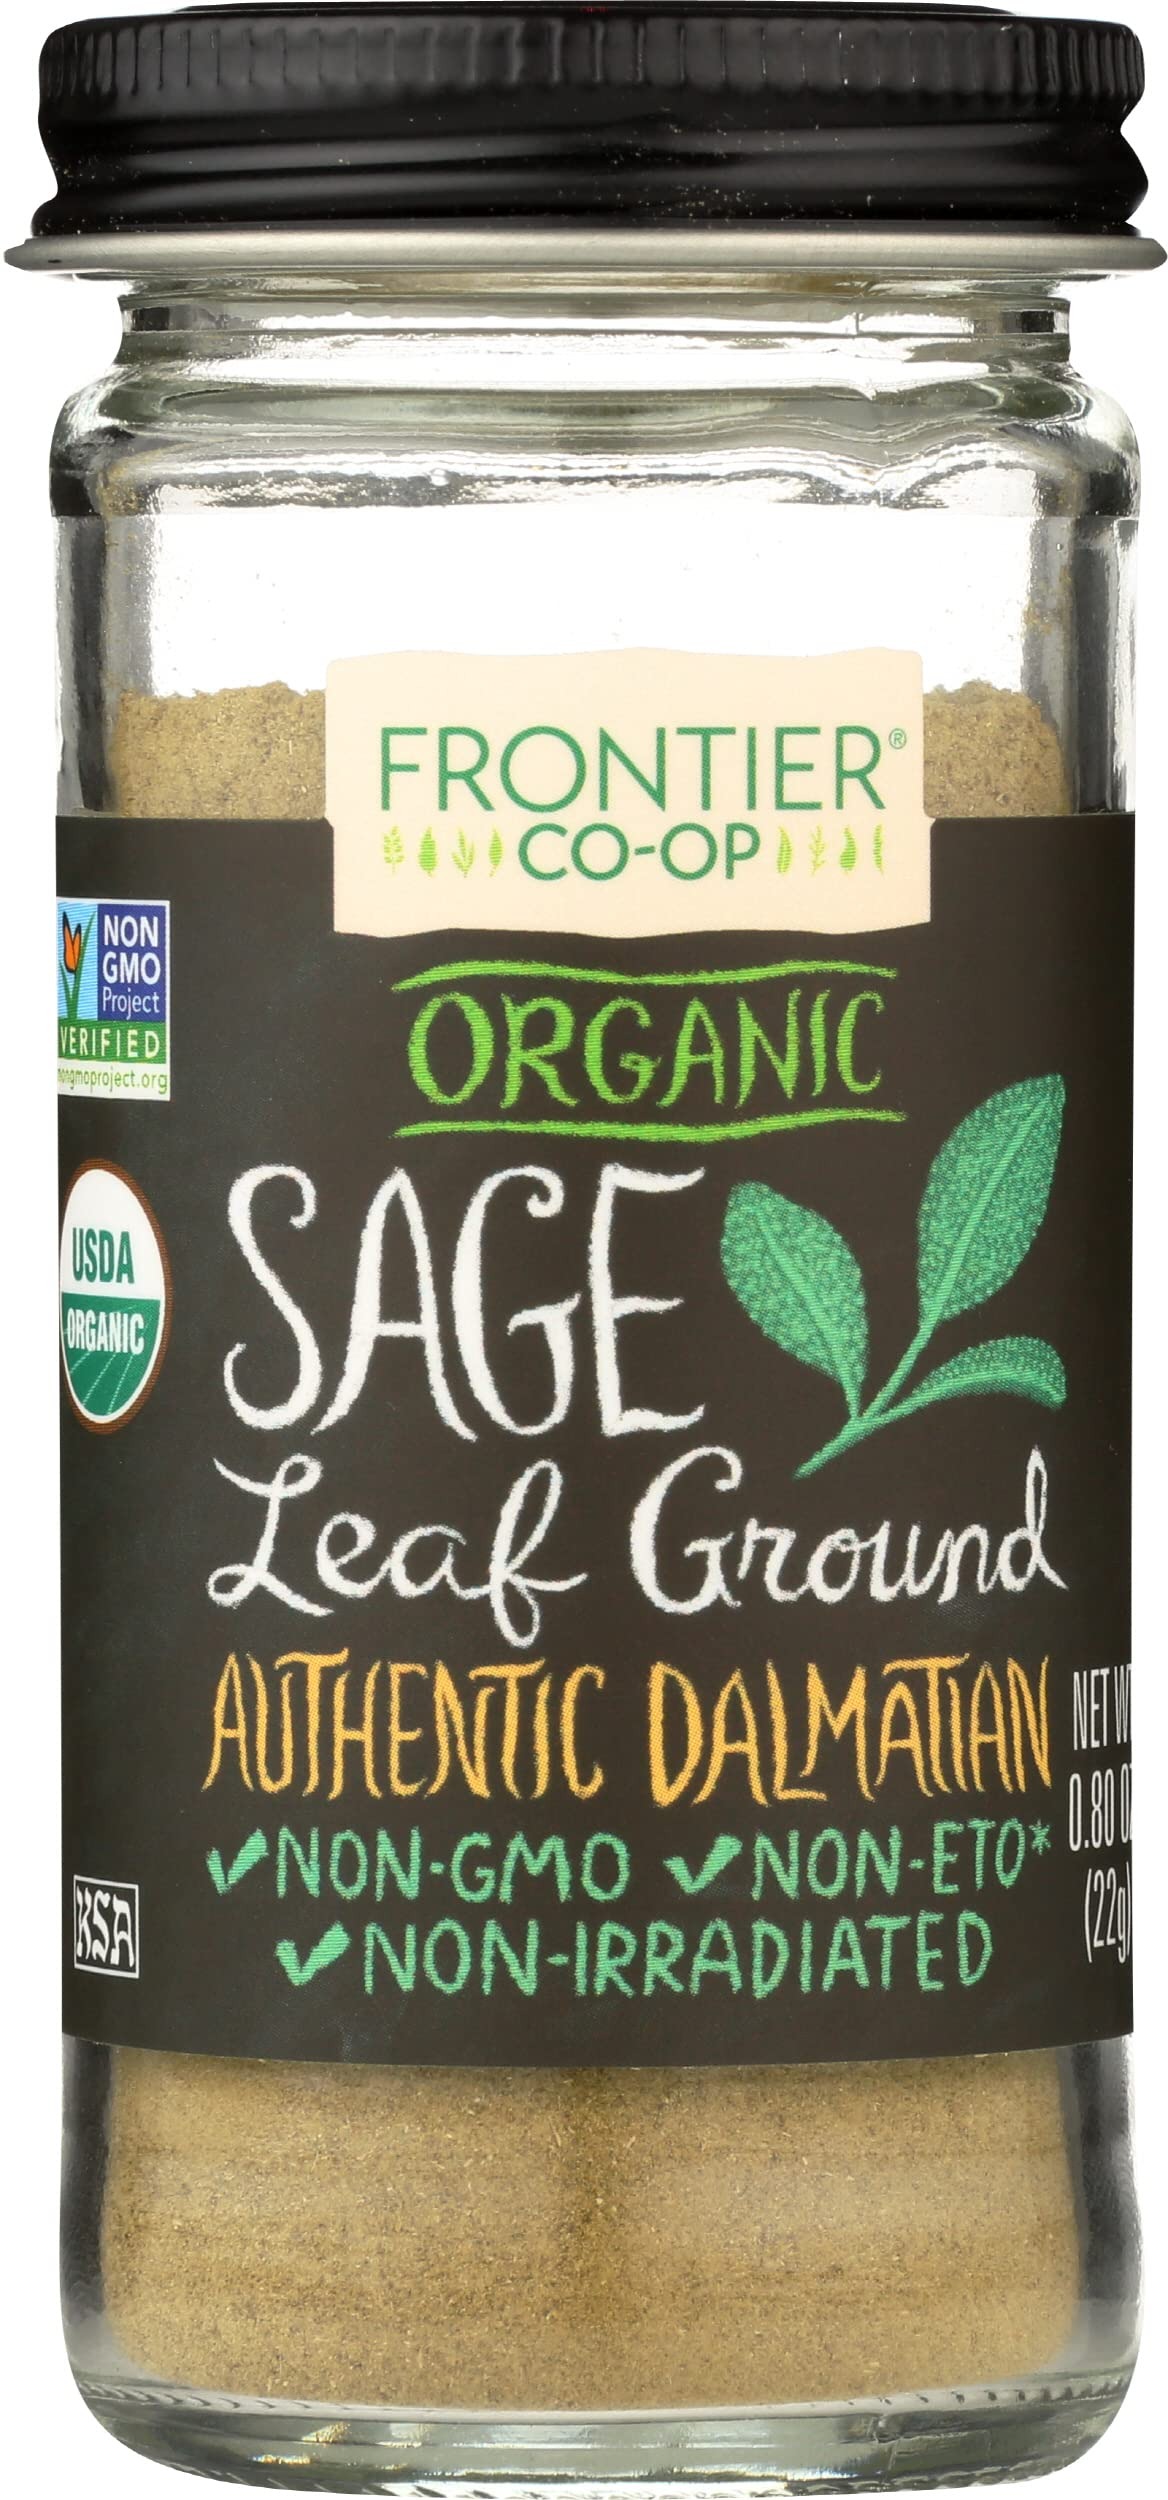
Item Name: Frontier Co-Op Organic Sage Leaf Ground Authentic Dalmatian, Non GMO, Non ETO, Non Irradiated, 0.8 Ounce Bottle (Pack of 6)
Bullet Point 1: This Product is an Authentic Dalmatian Spice and have a Woodsy Scent and Earthy Flavor and is Perfect for Pork, Beef and Chicken Recipes.
Bullet Point 2: Sage Leaf Ground Stands Up well to Long Cooking without Any Loss of Flavor.
Bullet Point 3: Frontier Co-Op Sage, Ground is Never Tested on Animals.
Bullet Point 4: Frontier Co-Op Sage, Ground Comes Packaged for Your Convenience in an Easy to Open Bottle.
Bullet Point 5: This Product has been Non GMO Project Verified and is Considered Kosher.
Value: 4.8
Unit: Ounce

Price: 7.3